Big Mill Homestead

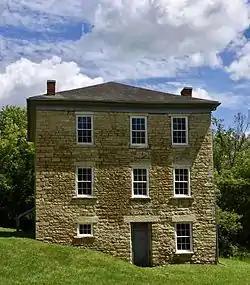

Big Mill Homestead is a historic residence located west of Bellevue, Iowa, United States. It is one of over 217 limestone structures in Jackson County from the mid-19th century, of which 101 are houses. This is one of 12 houses with a hip roof. It was built around 1850 into the side of a hill, so the south elevation has three floors and the north elevation has two. The cube-shaped structure features cut coursed stone with blocks of various sizes and shapes, and limestone sills and lintels. There is no indication that this house was ever stuccoed, as several in the vicinity were. The house was listed on the National Register of Historic Places in 1991.